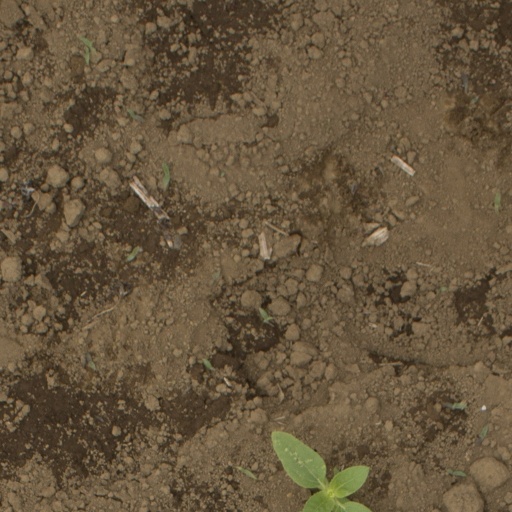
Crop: Jerusalem artichoke